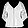
Label: Shirt